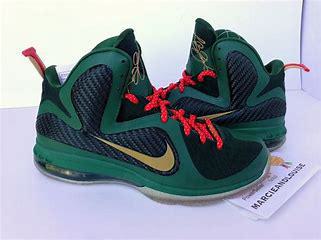
Brand: Nike
Model: Lebron 9